East Prussia

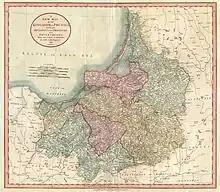
"New Map of the Kingdom of Prussia", John Cary 1799, split into the eastern regions of Lithuania Minor (green), Natangia (yellow), Sambia and Warmia (pink), the western "Oberland" territories with Marienwerder (blue), West Prussian Marienburg (yellow) and Danzig (green)

The Teutonic Order lost eastern Prussia when Grand Master Albert of Brandenburg-Ansbach converted to Lutheranism and secularized the Prussian branch of the Teutonic Order in 1525. Albert established himself as the first duke of the Duchy of Prussia and a vassal of the Polish crown by the Prussian Homage. Walter von Cronberg, the next Grand Master, was enfeoffed with the title to Prussia after the Diet of Augsburg in 1530, but the Order never regained possession of the territory. In 1569 the Hohenzollern prince-electors of the Margraviate of Brandenburg became co-regents with Albert's son, the feeble-minded Albert Frederick.